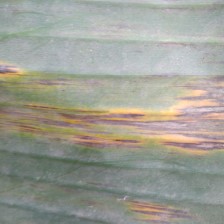
Label: sigatoka